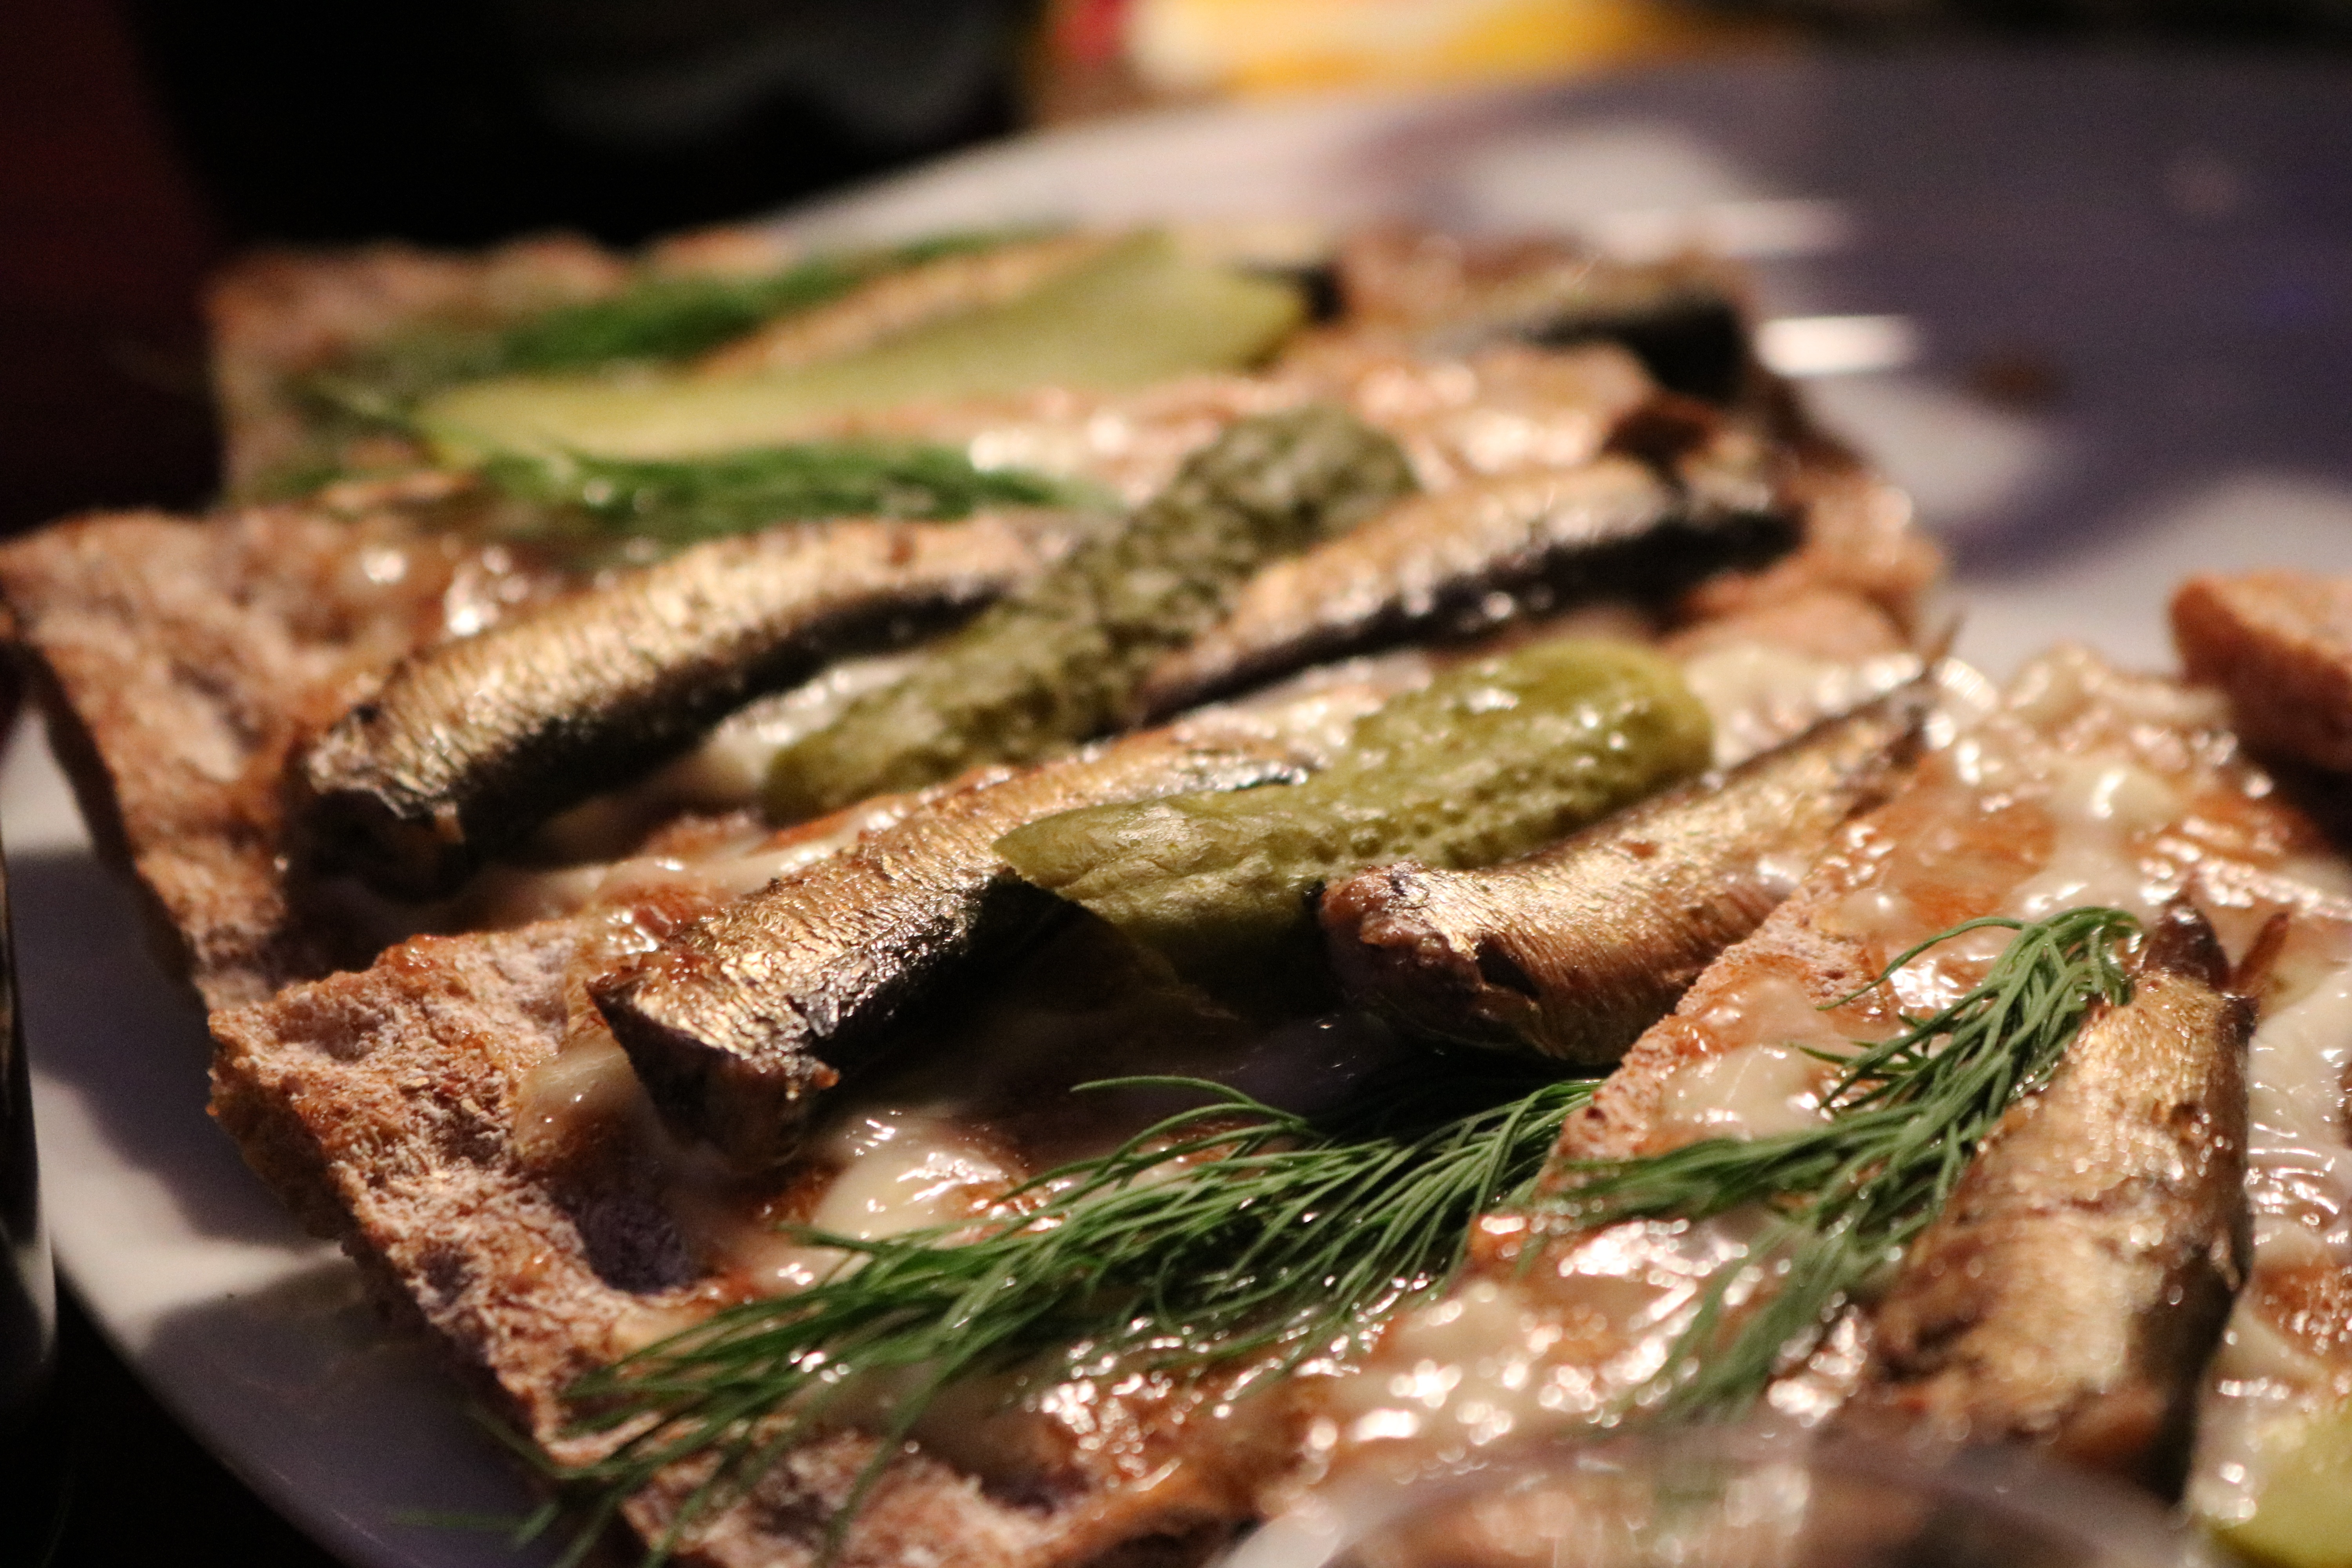
restaurant, dish, meal, food, produce, vegetable, fish, breakfast, close, eat, meat, cuisine, bread, steak, sardine, nutrition, bread covering, bread and butter, forage fish